Zhurong (rover)

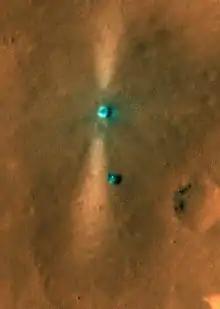
Rover and lander captured by HiRISE from NASA's "MRO" on 6 June 2021

On 27 June 2021, CNSA released images and videos of "Zhurong" atmospheric entry, descent, and landing (EDL) process and movement on Martian surface, including a clip of sounds made by "Zhurong" recorded by its instrument, Mars Climatic Station (MCS).